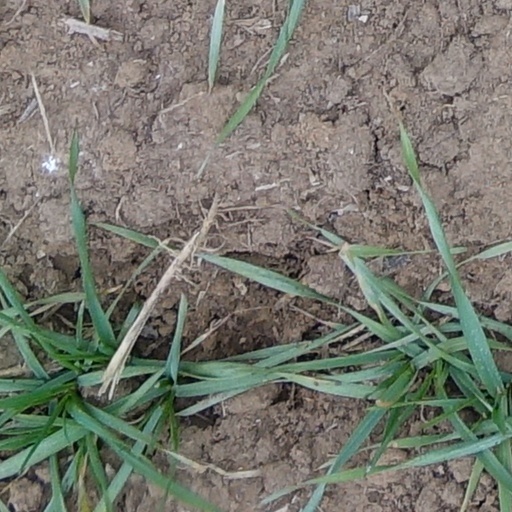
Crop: wheat